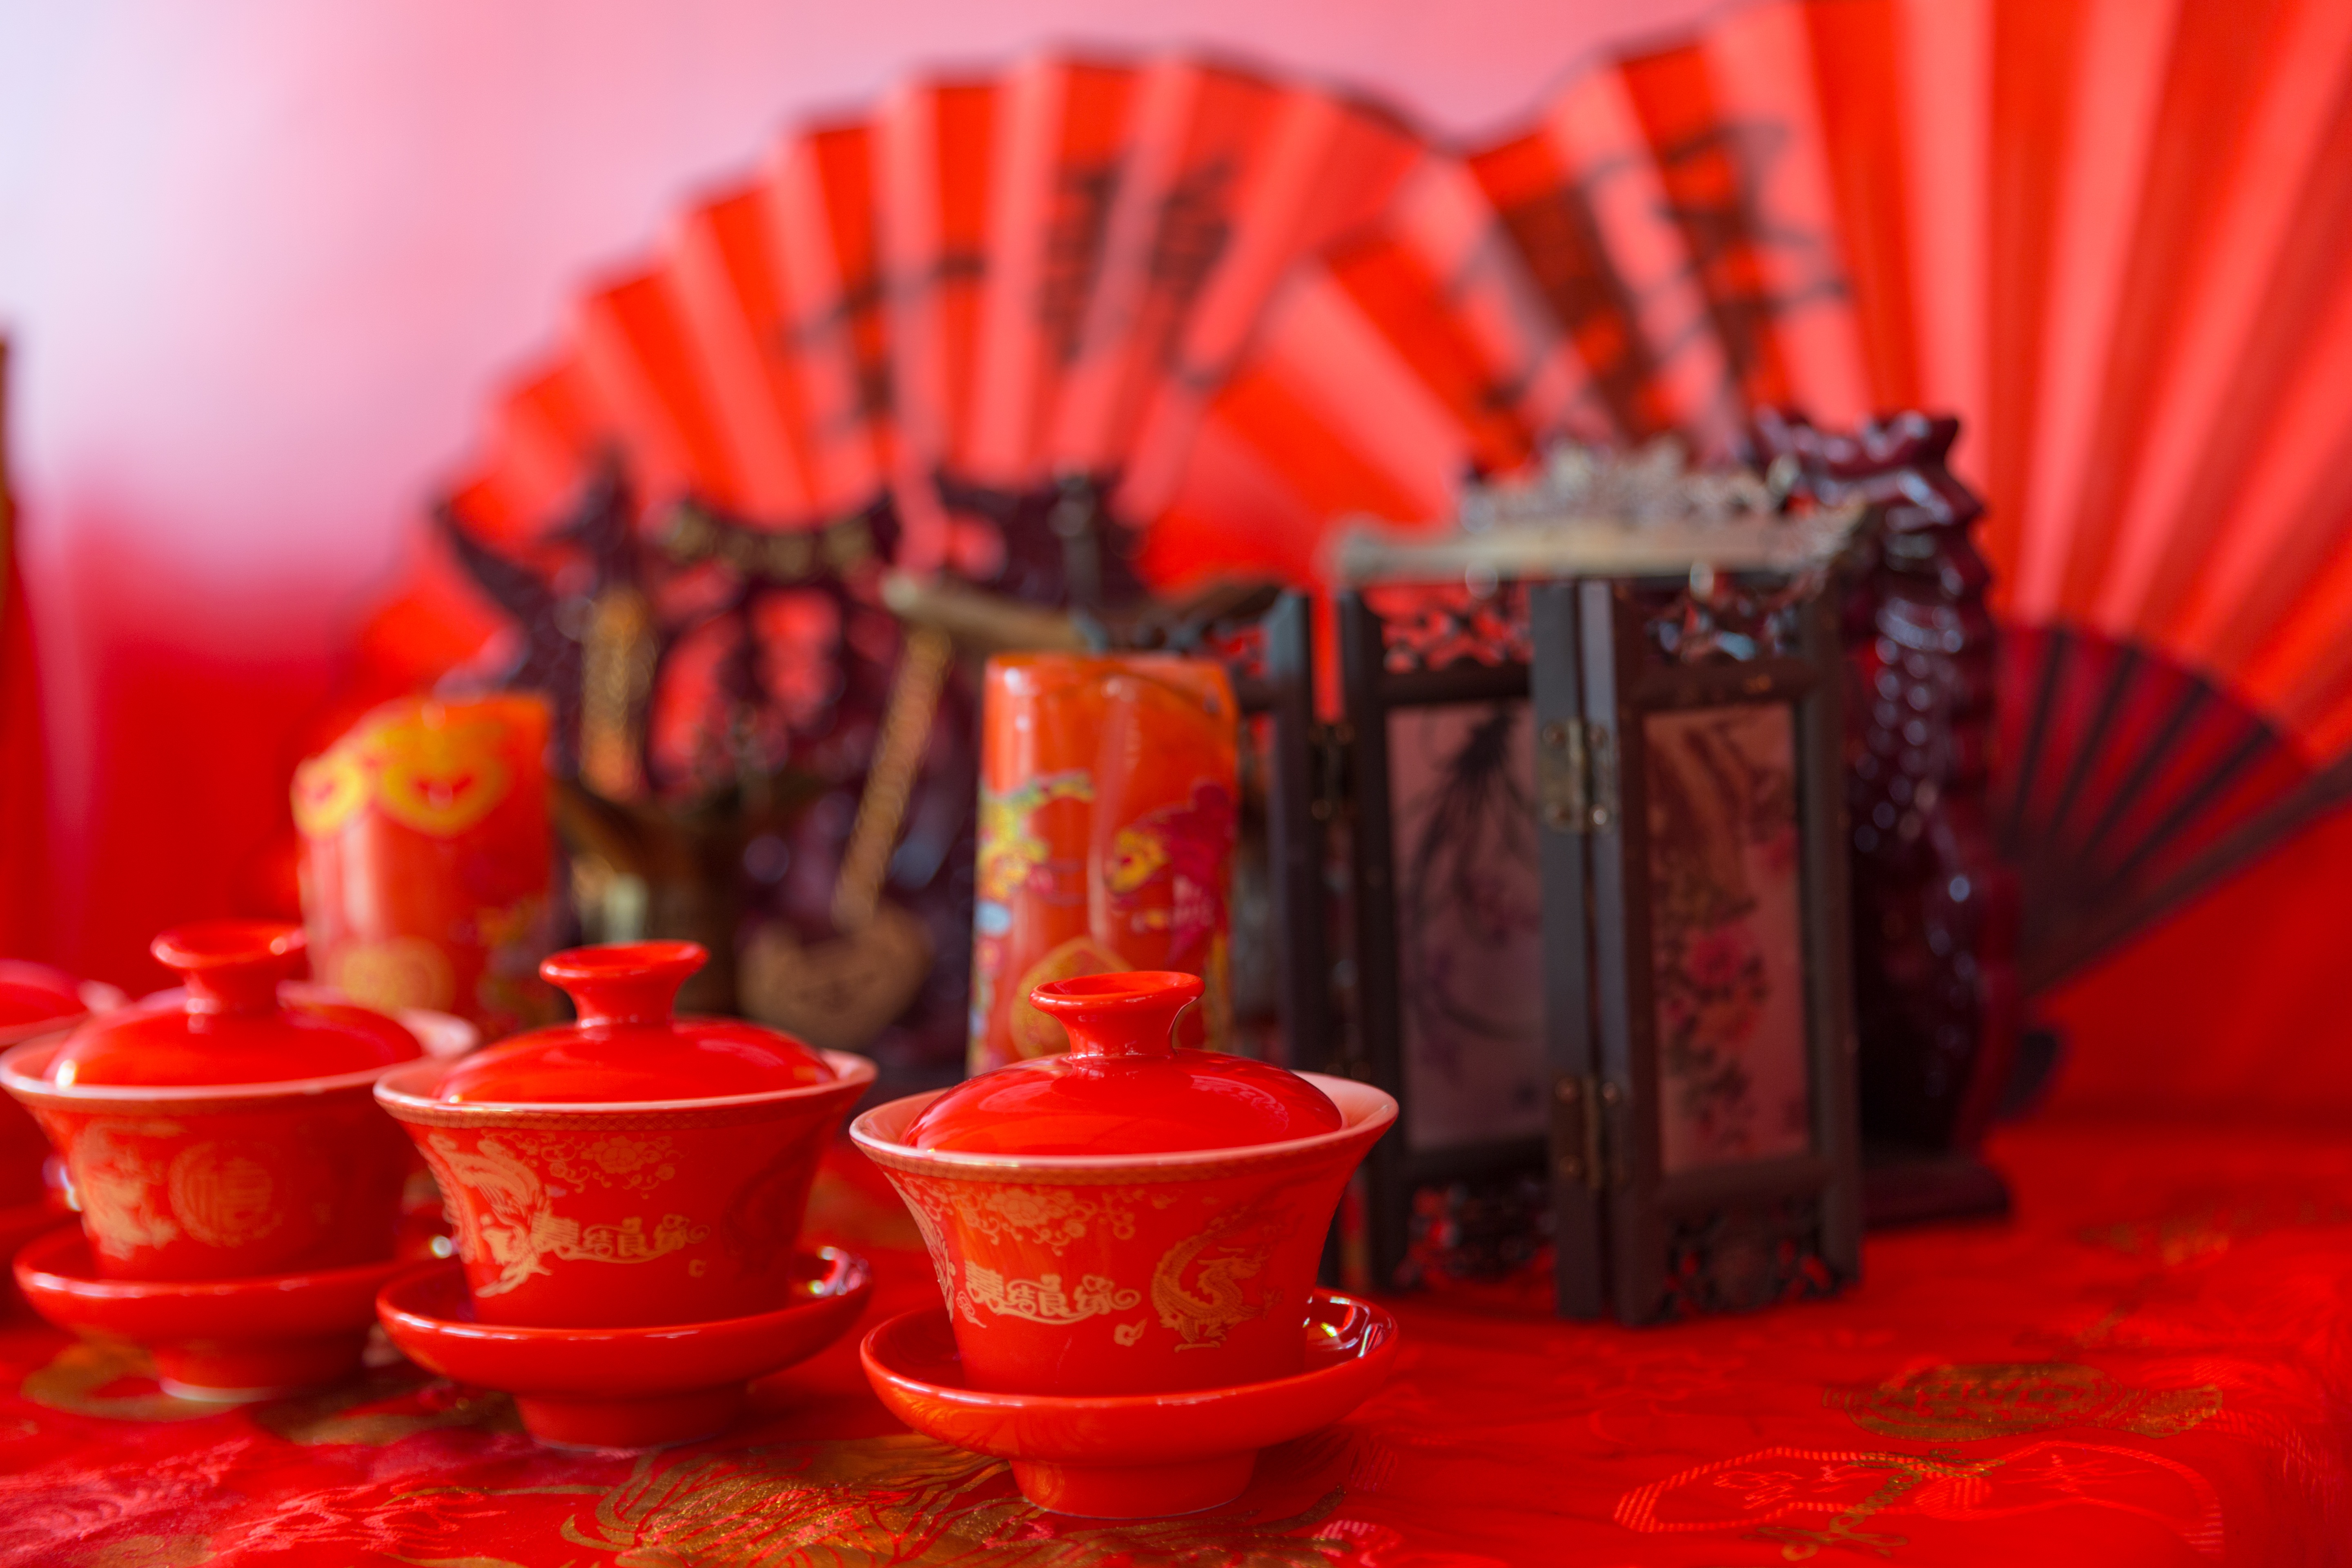
natural, orange, serveware, cup, red, drinkware, dishware, gas, event, sweetness, font, carmine, art, porcelain, incense, ceramic, metal, drink, cylinder, still life photography, magenta, plastic, tradition, souvenir, Home fragrance, tableware, interior design, pottery, coquelicot